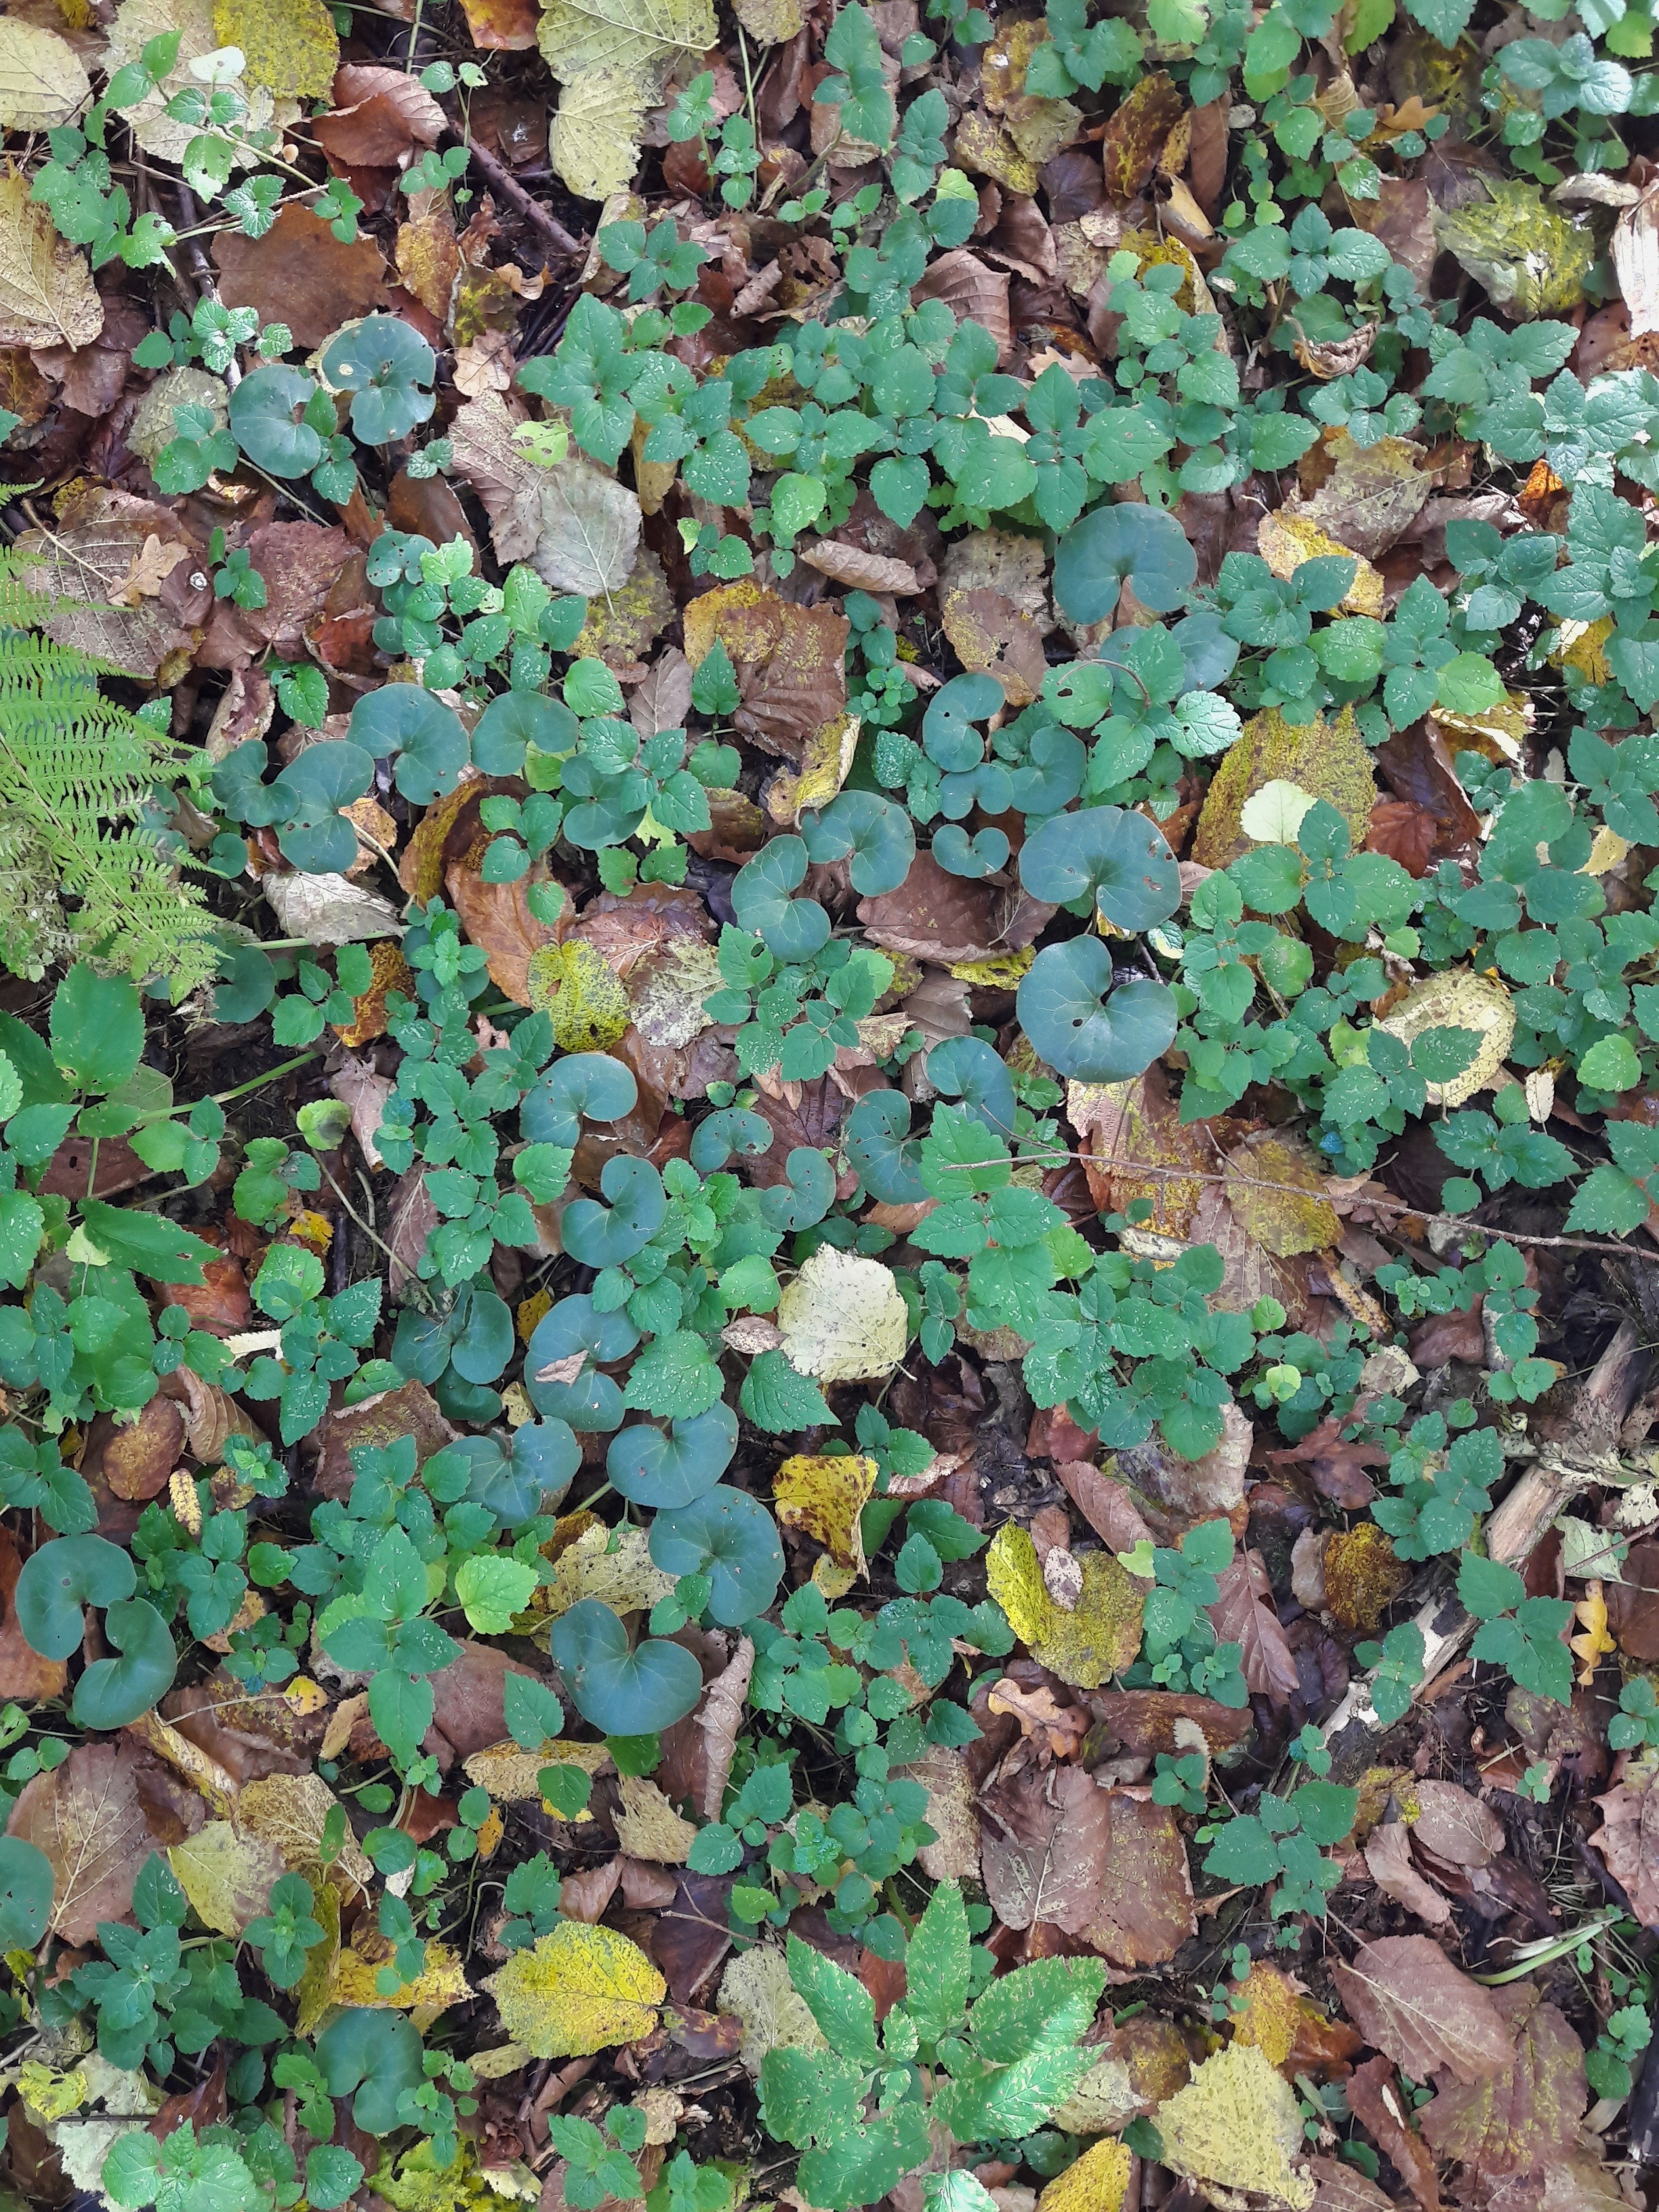
plant, leaf, flower, green, herb, ivy, autumn, soil, botany, flora, wildflower, weed, shrub, woodland, flowering plant, annual plant, land plant, apiales